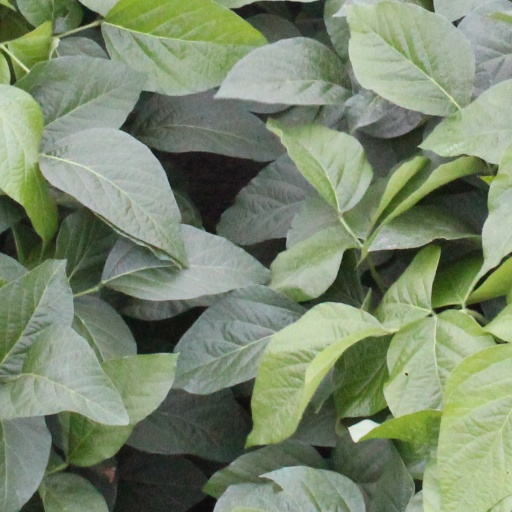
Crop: soybean